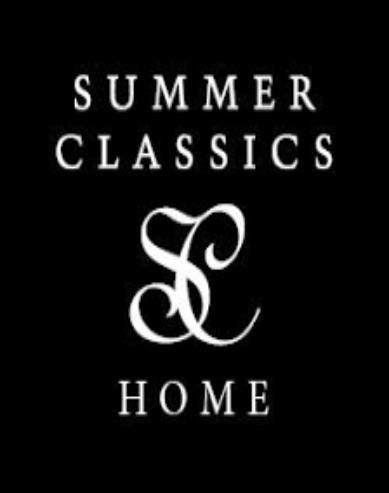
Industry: Necessities